Arudy

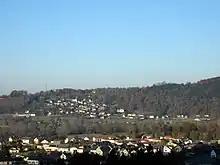
View towards Bescat from the Saint-Michel hill in Arudy

The first traces of civilisation in the commune date to Prehistory or more precisely to the Magdalenian period. Excavations in four caves in the commune (Maladore, Poeymaü, Saint-Michel, and Espalungue) uncovered bones, tools, and many snail shells.